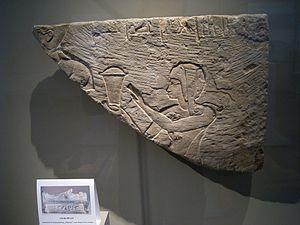
Relief représentant le prince héritier, Thoutmôsis, grand prêtre de Ptah et prêtre sem - Règne d'Amenhotep III - Musée égyptien de Berlin
Le prince Thoutmôsis, est le fils aîné du roi Amenhotep III, et probablement de son épouse Tiyi.